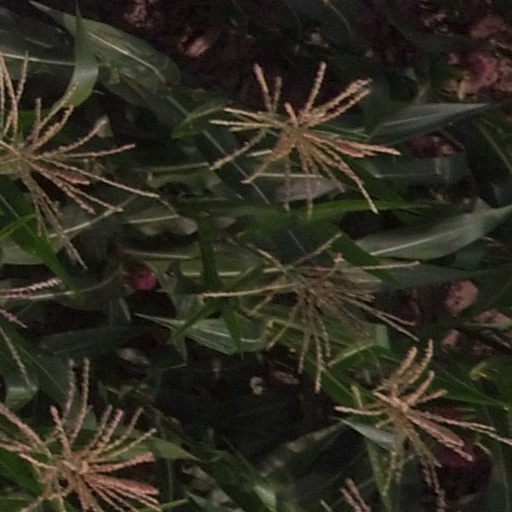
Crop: maize; corn